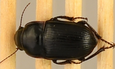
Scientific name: Euryderus grossus
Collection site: Central Plains Experimental Range NEON (CPER), plot CPER_003